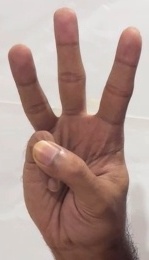
ASL sign: W